Calvin Coolidge

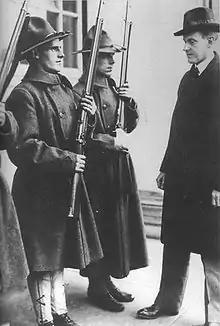
Coolidge inspects militia during the 1919 Boston police strike

In 1919, in reaction to a plan of the policemen of the Boston Police Department to register with a union, Police Commissioner Edwin U. Curtis announced that such an act would not be tolerated. In August of that year, the American Federation of Labor issued a charter to the Boston Police Union. Curtis declared the union's leaders were guilty of insubordination and would be relieved of duty, but indicated he would cancel their suspension if the union was dissolved by September 4. The mayor of Boston, Andrew Peters, convinced Curtis to delay his action for a few days, but with no results, and Curtis suspended the union leaders on September 8. The following day, about three-quarters of the policemen in Boston went on strike.